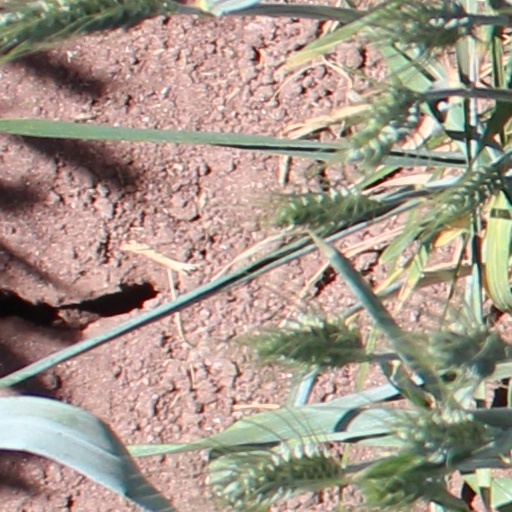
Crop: wheat